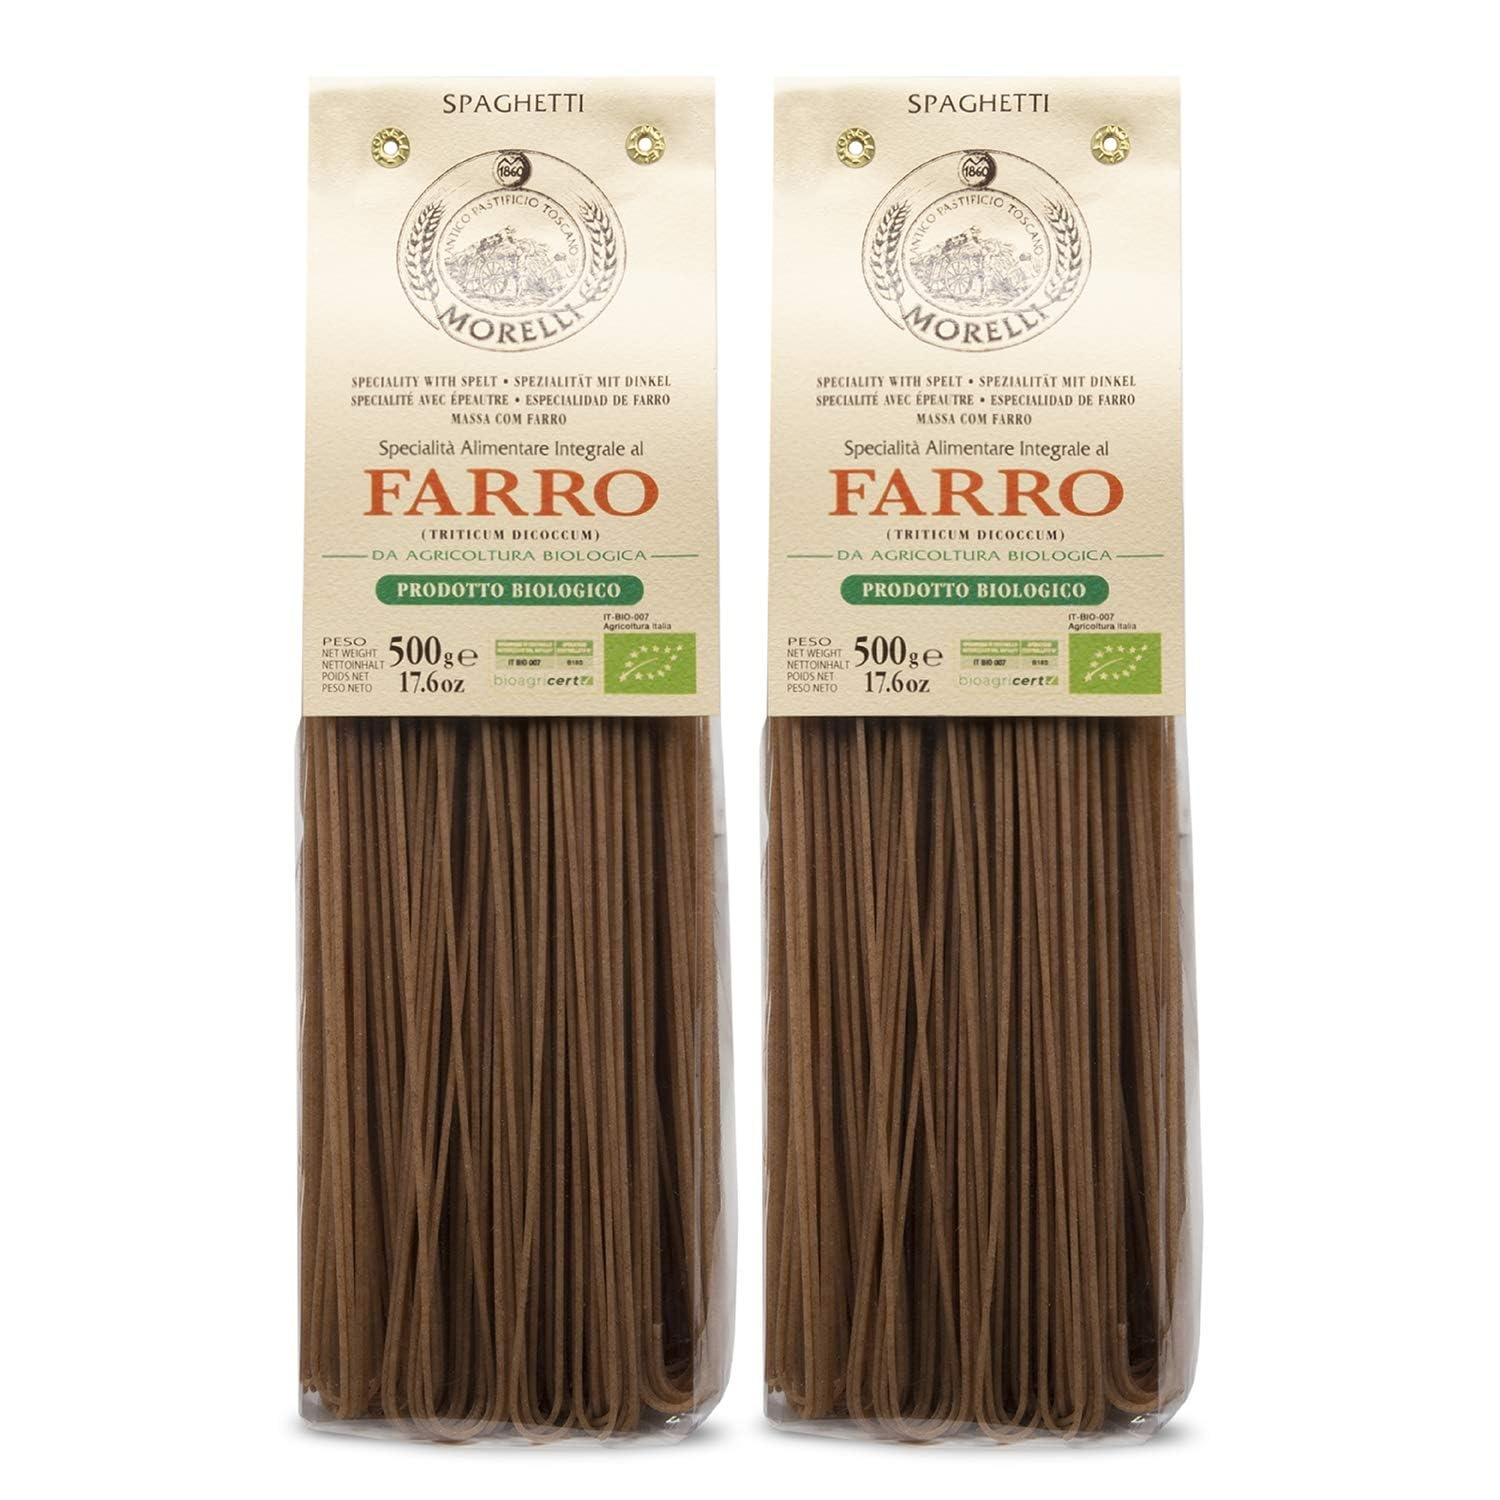
Item Name: Morelli Pasta Farro - Organic Spelt Spaghetti Made in Italy with Wheat Germ - Speciality Gourmet Italian Pasta - 17.6oz / 500g (2 pack)
Bullet Point 1: GOURMET ITALIAN SPAGHETTI - Spelt, a type of the Farro wheat grain, gives this pasta a firm texture that absorbs sauces well to give a more succulent and full-bodied flavor to your cooking.
Bullet Point 2: UNIQUE FLAVOR - Morelli farro organic spaghetti is unusual as it includes the germ of the wheat in the pasta in order to create.a beautifully flavored pasta with a rich, nutty bite.
Bullet Point 3: HEALTHY OPTION - Farro is one of the varieties of wheat with the highest content of protein in it, making these noodles a great way to get more protein into your day.
Bullet Point 4: VERSATILE PASTA - Used in classic Italian dishes with a touch of olive oil or pesto, or in more complex meals with seafood, meats, and sauces, farro spaghetti is highly versatile.
Bullet Point 5: MADE IN ITALY - Authentic Italian pasta produced in the ancient Morelli Pasta Factory since 1860.
Bullet Point 6: About Morelli - Morelli has been creating gourmet Italian pasta in Tuscany since 1860 and is a family-run company with the 5th generation currently preserving the traditions their ancestors put into place. They utilize an artisanal method of reincorporating wheat germ into semolina to create many of their pastas with a unique taste and the aroma of wheat. Their pasta also has a high level of Vitamin A and D due to their unusual ingredients.
Bullet Point 7: Product of Italy - For 5 generations we have slowly dried and bronze-die cut our pasta using traditional recipes. We specialize in classical regional pasta as well as more innovative flavored pasta. All of our raw ingredients are selected with care and use either Tuscan or Italian wheat to ensure the highest quality.
Bullet Point 8: Tuscany, Italy - The ancient Morelli Pasta Factory is located in San Romano, a town in Tuscany (Province of Pisa) in central Italy. We respect the lands of Italy, using locally sourced ingredients grown by those who also respect our land.
Bullet Point 9: Makes a Great Gift - Pair with other products from our line to create a thoughtful gift for holidays, anniversaries, birthdays, employee appreciation, thank you, and hosts. We recommend our delicious Bucatini Pasta, our Tricolor Linguine Trio, or our eye-catching Black Squid Ink Pasta which is always appreciated by foodies, chefs, and home cooks.
Bullet Point 10: Visit the Morelli Store - View recipe suggestions and additional gourmet Italian products such as organic pasta, black squink ink pasta, Italian pasta from Italy, gourmet pasta variety packs, flavored pasta, colored pasta, and heirloom pasta from Italy.
Product Description: Gourmet Organic Pasta. All the flavor of homemade pasta with wheat germ sets these farro spaghetti noodles apart from all others. Wheat germ is the heart of the grain of wheat, rich in flavor and nourishing active ingredients. The wheat germ contains vitamin A, D, and E and also provides a wonderful aroma while cooking. The wheat germ also gives the cooking water a slightly green hue making cooking Morelli's pasta a completely unique experience. The farro provides a firm texture to the spaghetti pasta that allows it to absorb sauces well and gives more succulent and full-bodied flavor to your meals.Versatile and Healthy. Our organic spaghetti can be used in classic Italian dishes with just a touch of olive oil or pesto. The pasta holds up beautifully in more complex meals with seafood, meats, and sauces added to it. Farro is also a healthy choice for pasta as it is one of the wheat varieties with the highest content of protein in it. Enjoy true Italian cooking and make perfect healthy, flavorful pasta in just 6-7 minutes!Imported From Italy. Morelli has been creating gourmet Italian pasta in Tuscany since 1860 and is a family-run company with the 5th generation currently preserving the traditions their ancestors put into place. They utilize an artisanal method of reincorporating wheat germ into semolina to create their pasta with a unique taste and the aroma of wheat. Their pasta also has a high level of Vitamin A and D due to their unusual ingredients.Morelli offers classic and traditional types of pasta such as Tacconi, Pici di Siena, and Tagliatelle. They also have pasta that feature aromas such as saffron, Boletus mushrooms, and sepia in order to offer a full and comprehensive range of pasta products. Morelli's pasta is something else!
Value: 35.2
Unit: Ounce

Price: 31.99